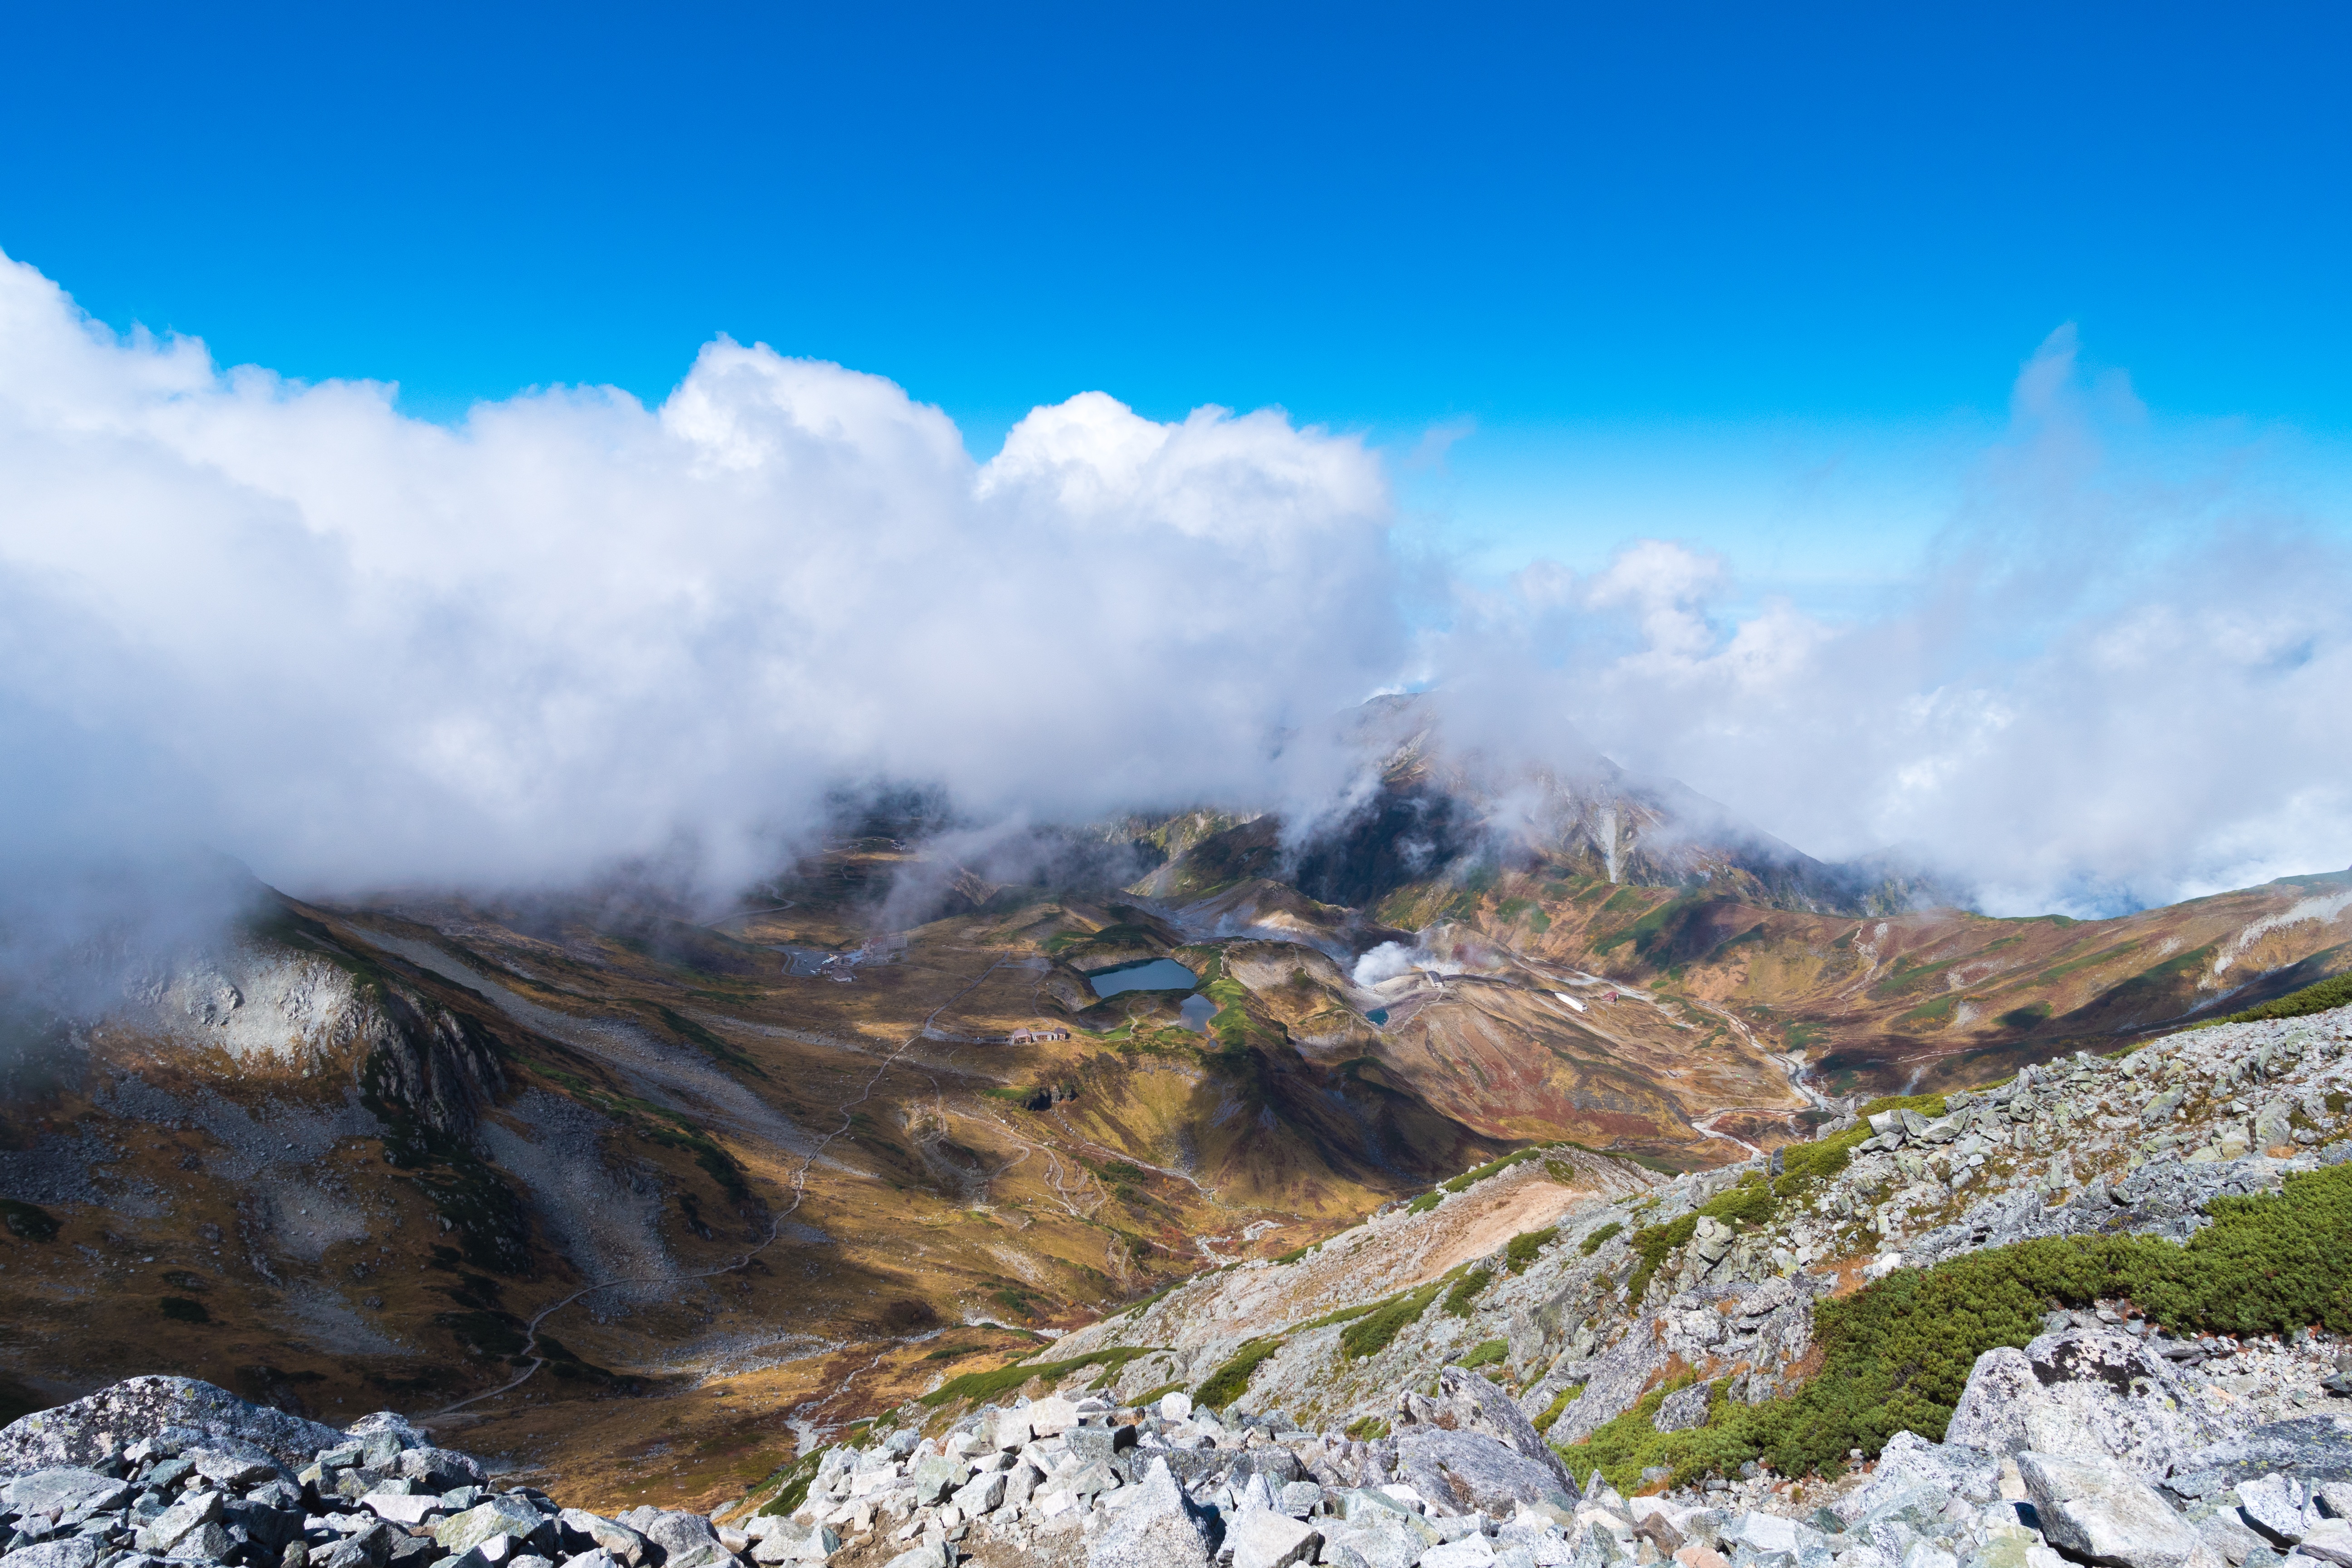
landscape, sea, nature, grass, rock, wilderness, mountain, cloud, sky, hill, valley, mountain range, shadow, terrain, ridge, geology, alps, badlands, plateau, fell, landform, mountain pass, geographical feature, mountainous landforms